Kleinarl

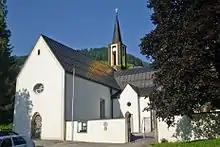
Parish church

The municipal area is located in the Pongau region within the Central Eastern Alps, on the northern rim of the High Tauern national park. The Radstadt Tauern mountain range with the source of the Enns river separates it from the Salzburg Lungau region. In the south, it borders on the market town of Wagrain.